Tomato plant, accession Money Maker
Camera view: bottom (45 deg); turntable rotation: 210 degrees
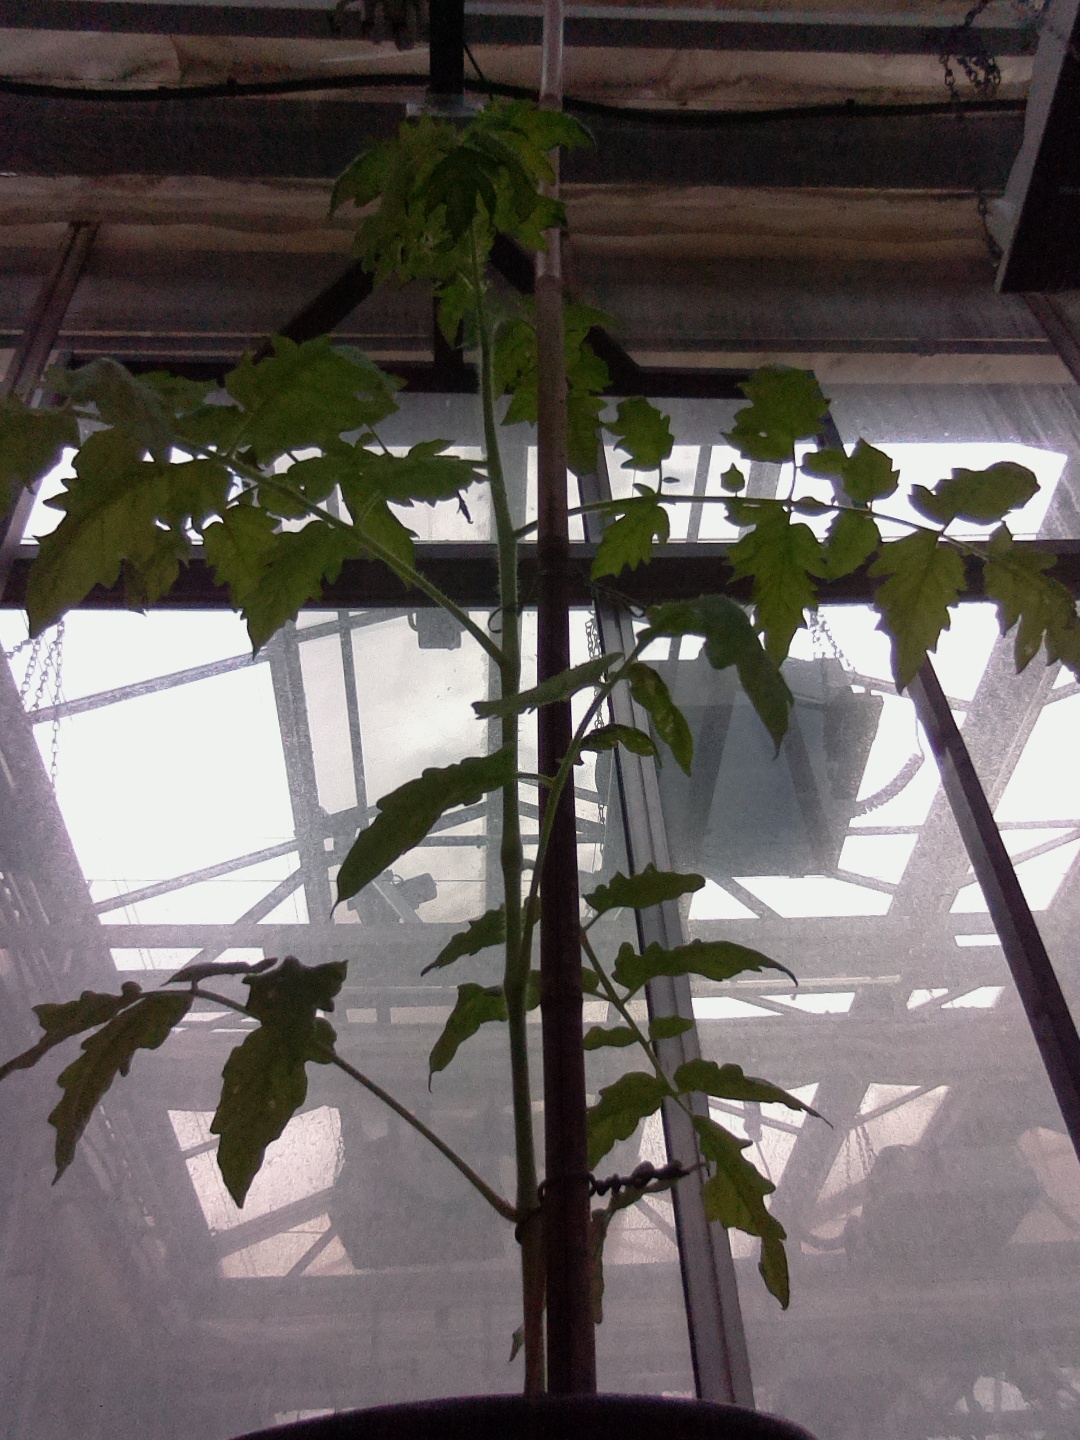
BBCH growth stage 15: 10 of true leaves visible